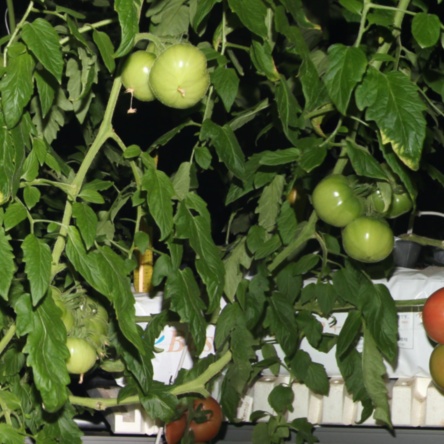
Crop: tomato